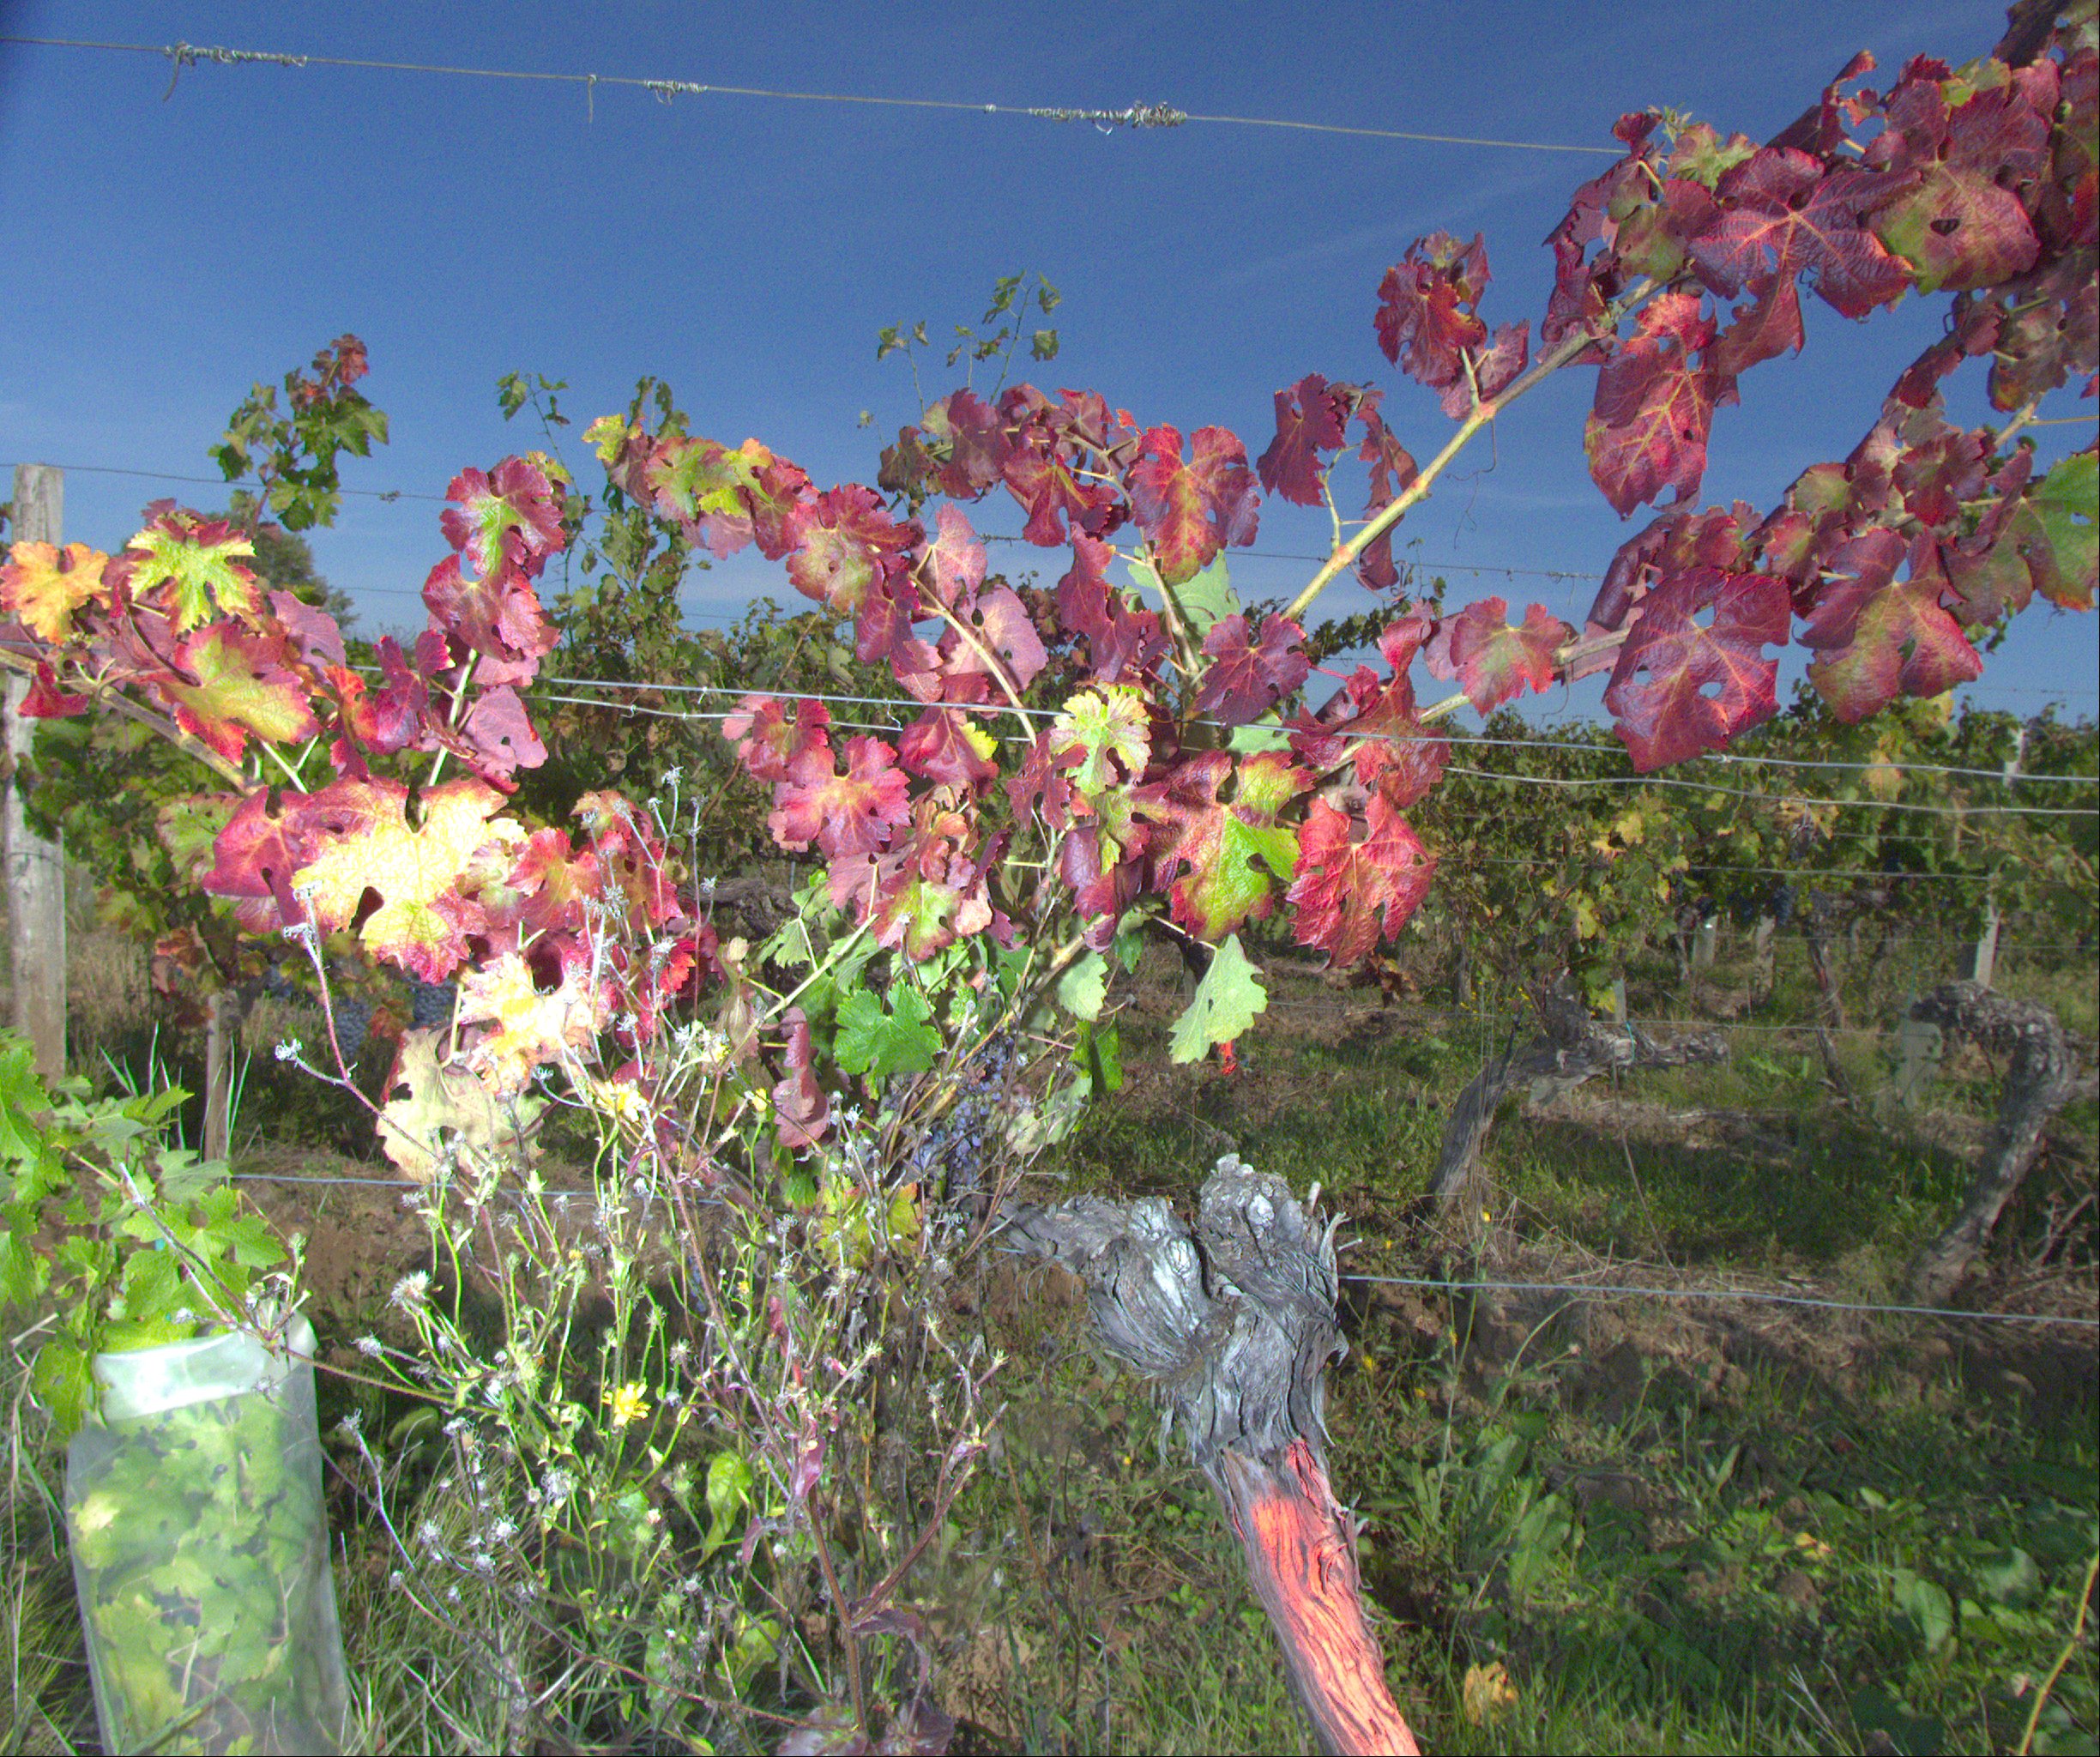
Grape variety: cabernet-sauvignon
Disease: Flavescence dorée (fd)